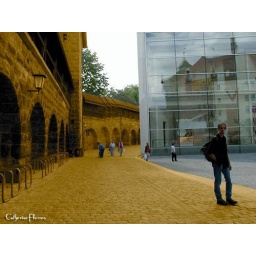
Medieval walls standing side by side with modern buildings